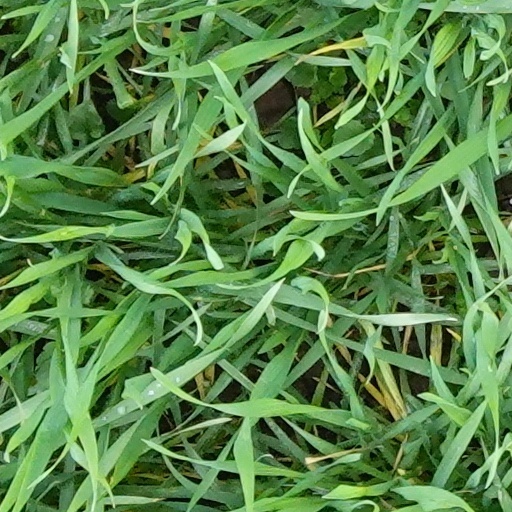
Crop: wheat